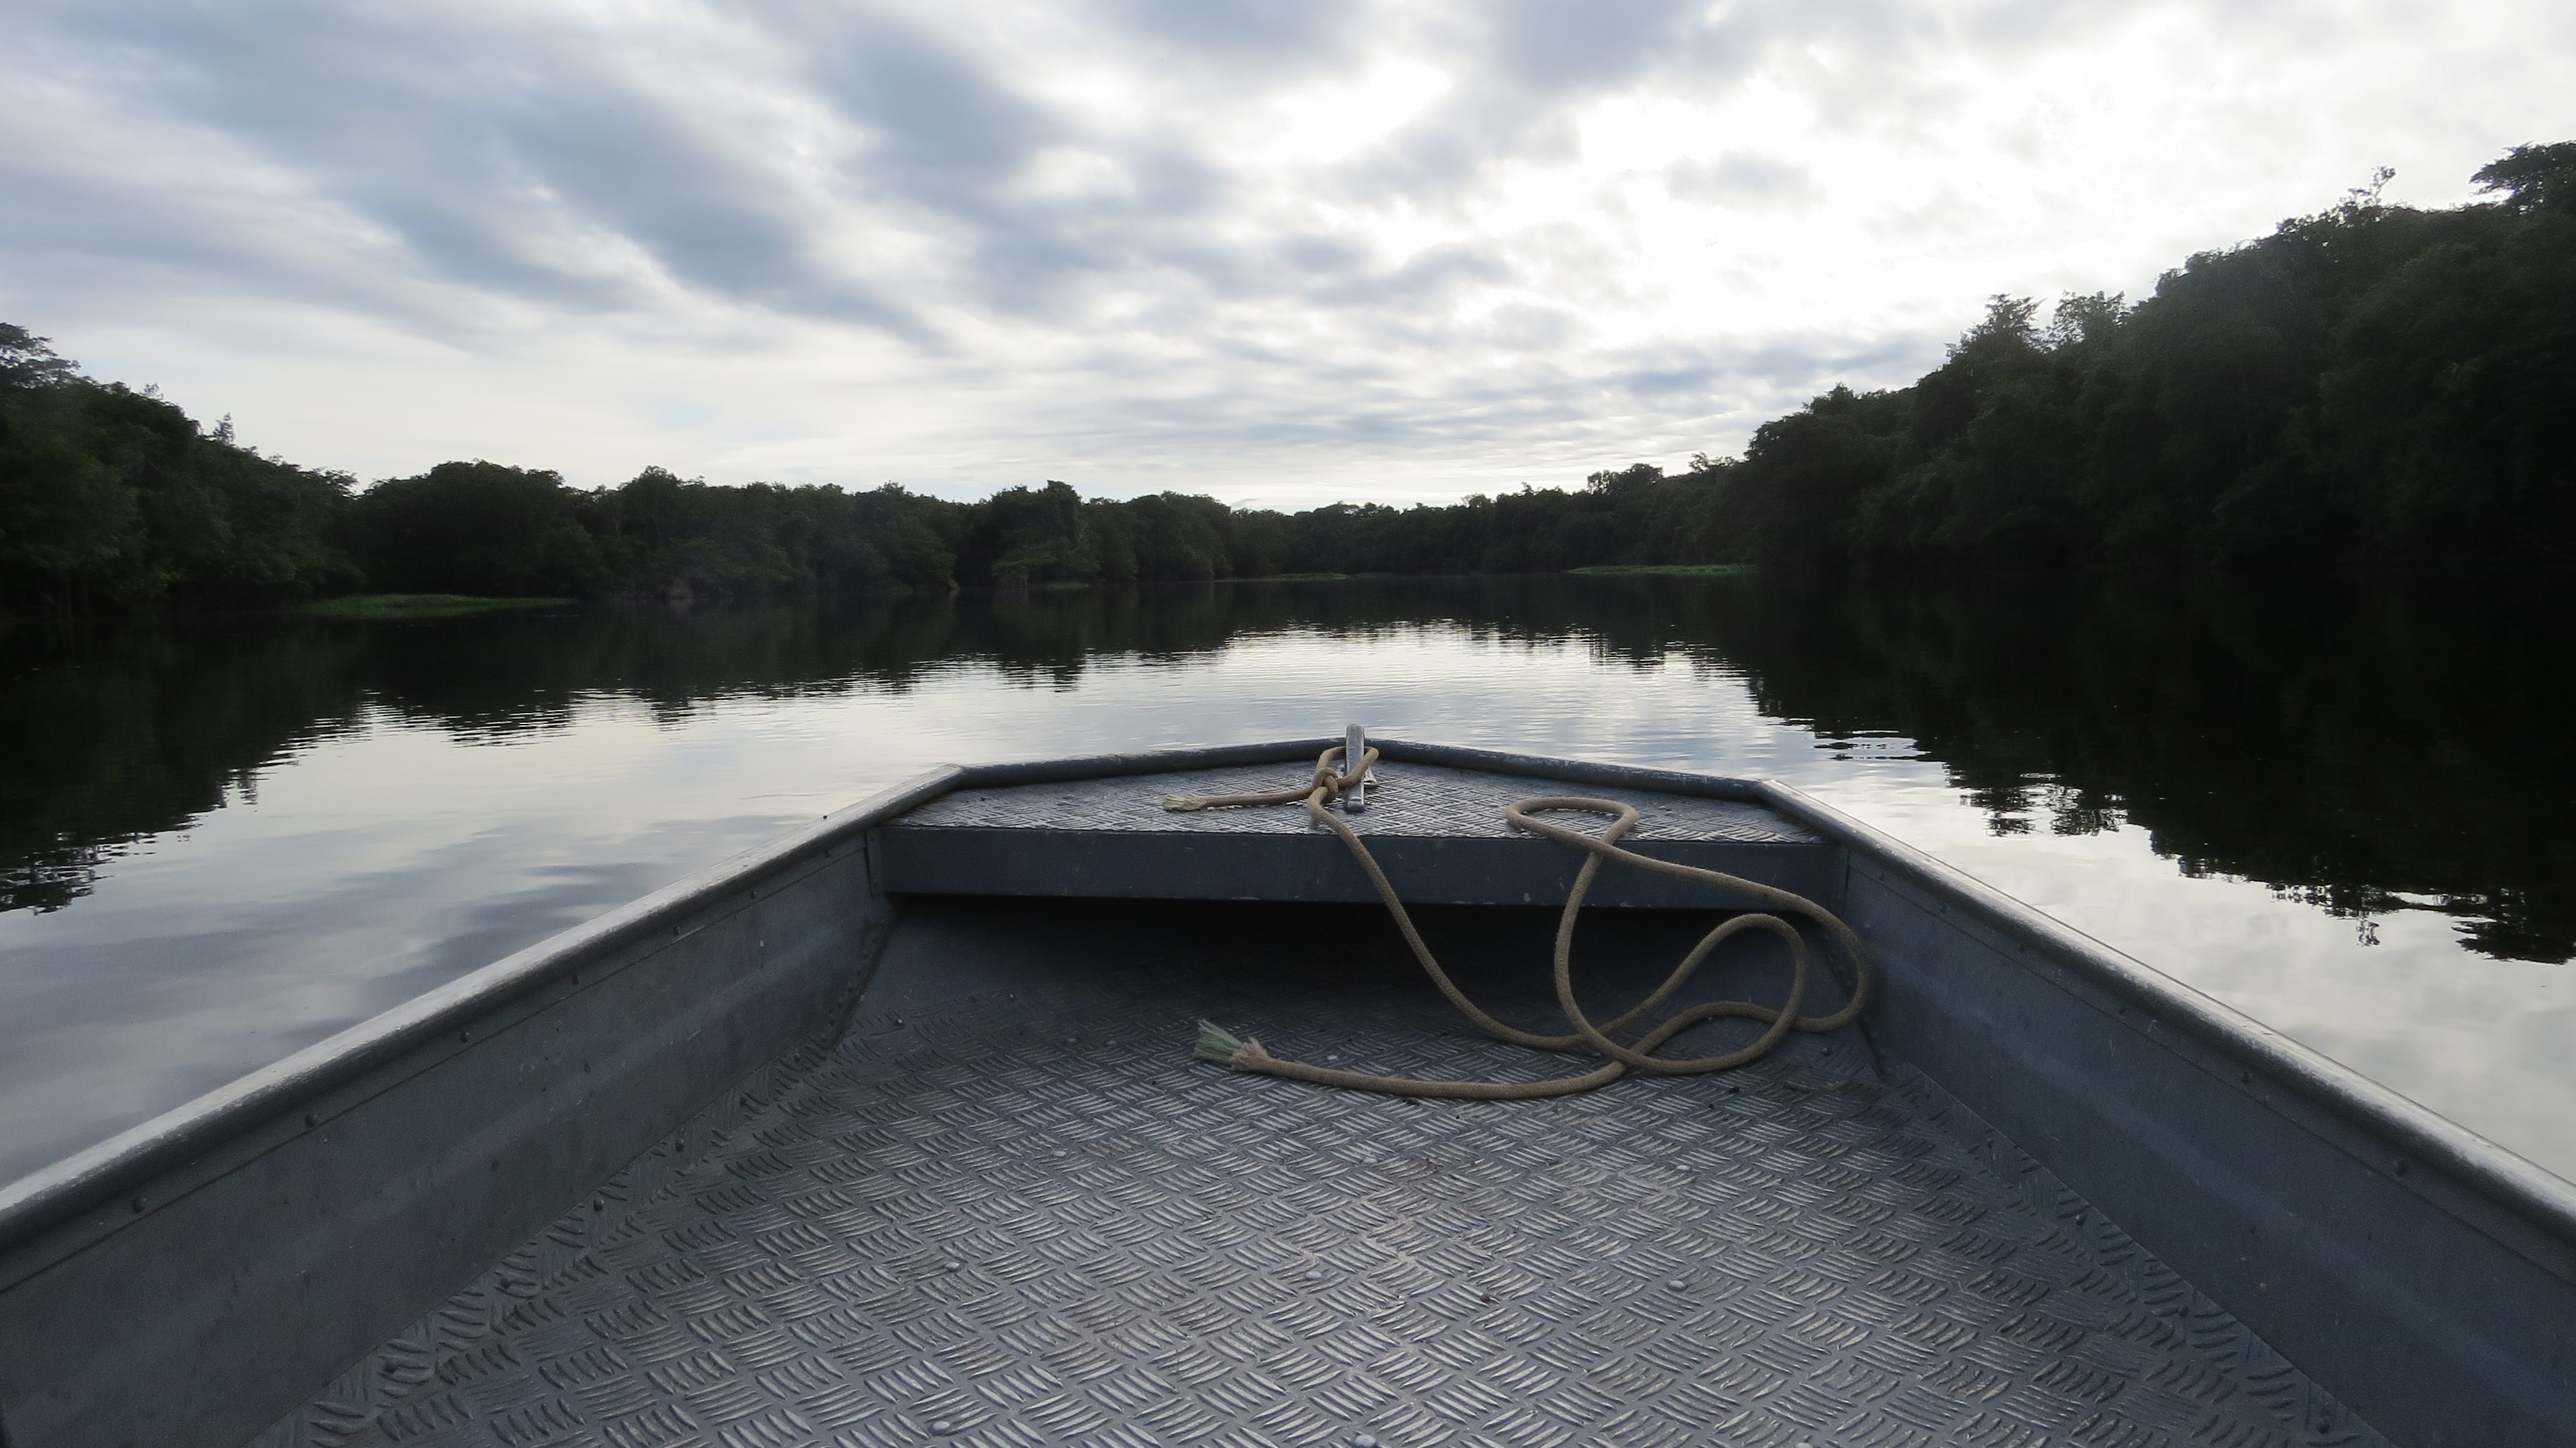
landscape, nature, boat, river, canoe, green, vehicle, jungle, tropical, rapid, waterway, holidays, boating, beauty, brazil, watercraft, amazon, linda, mato grosso, tropical forest, guapor river, amazonia, watercraft rowing